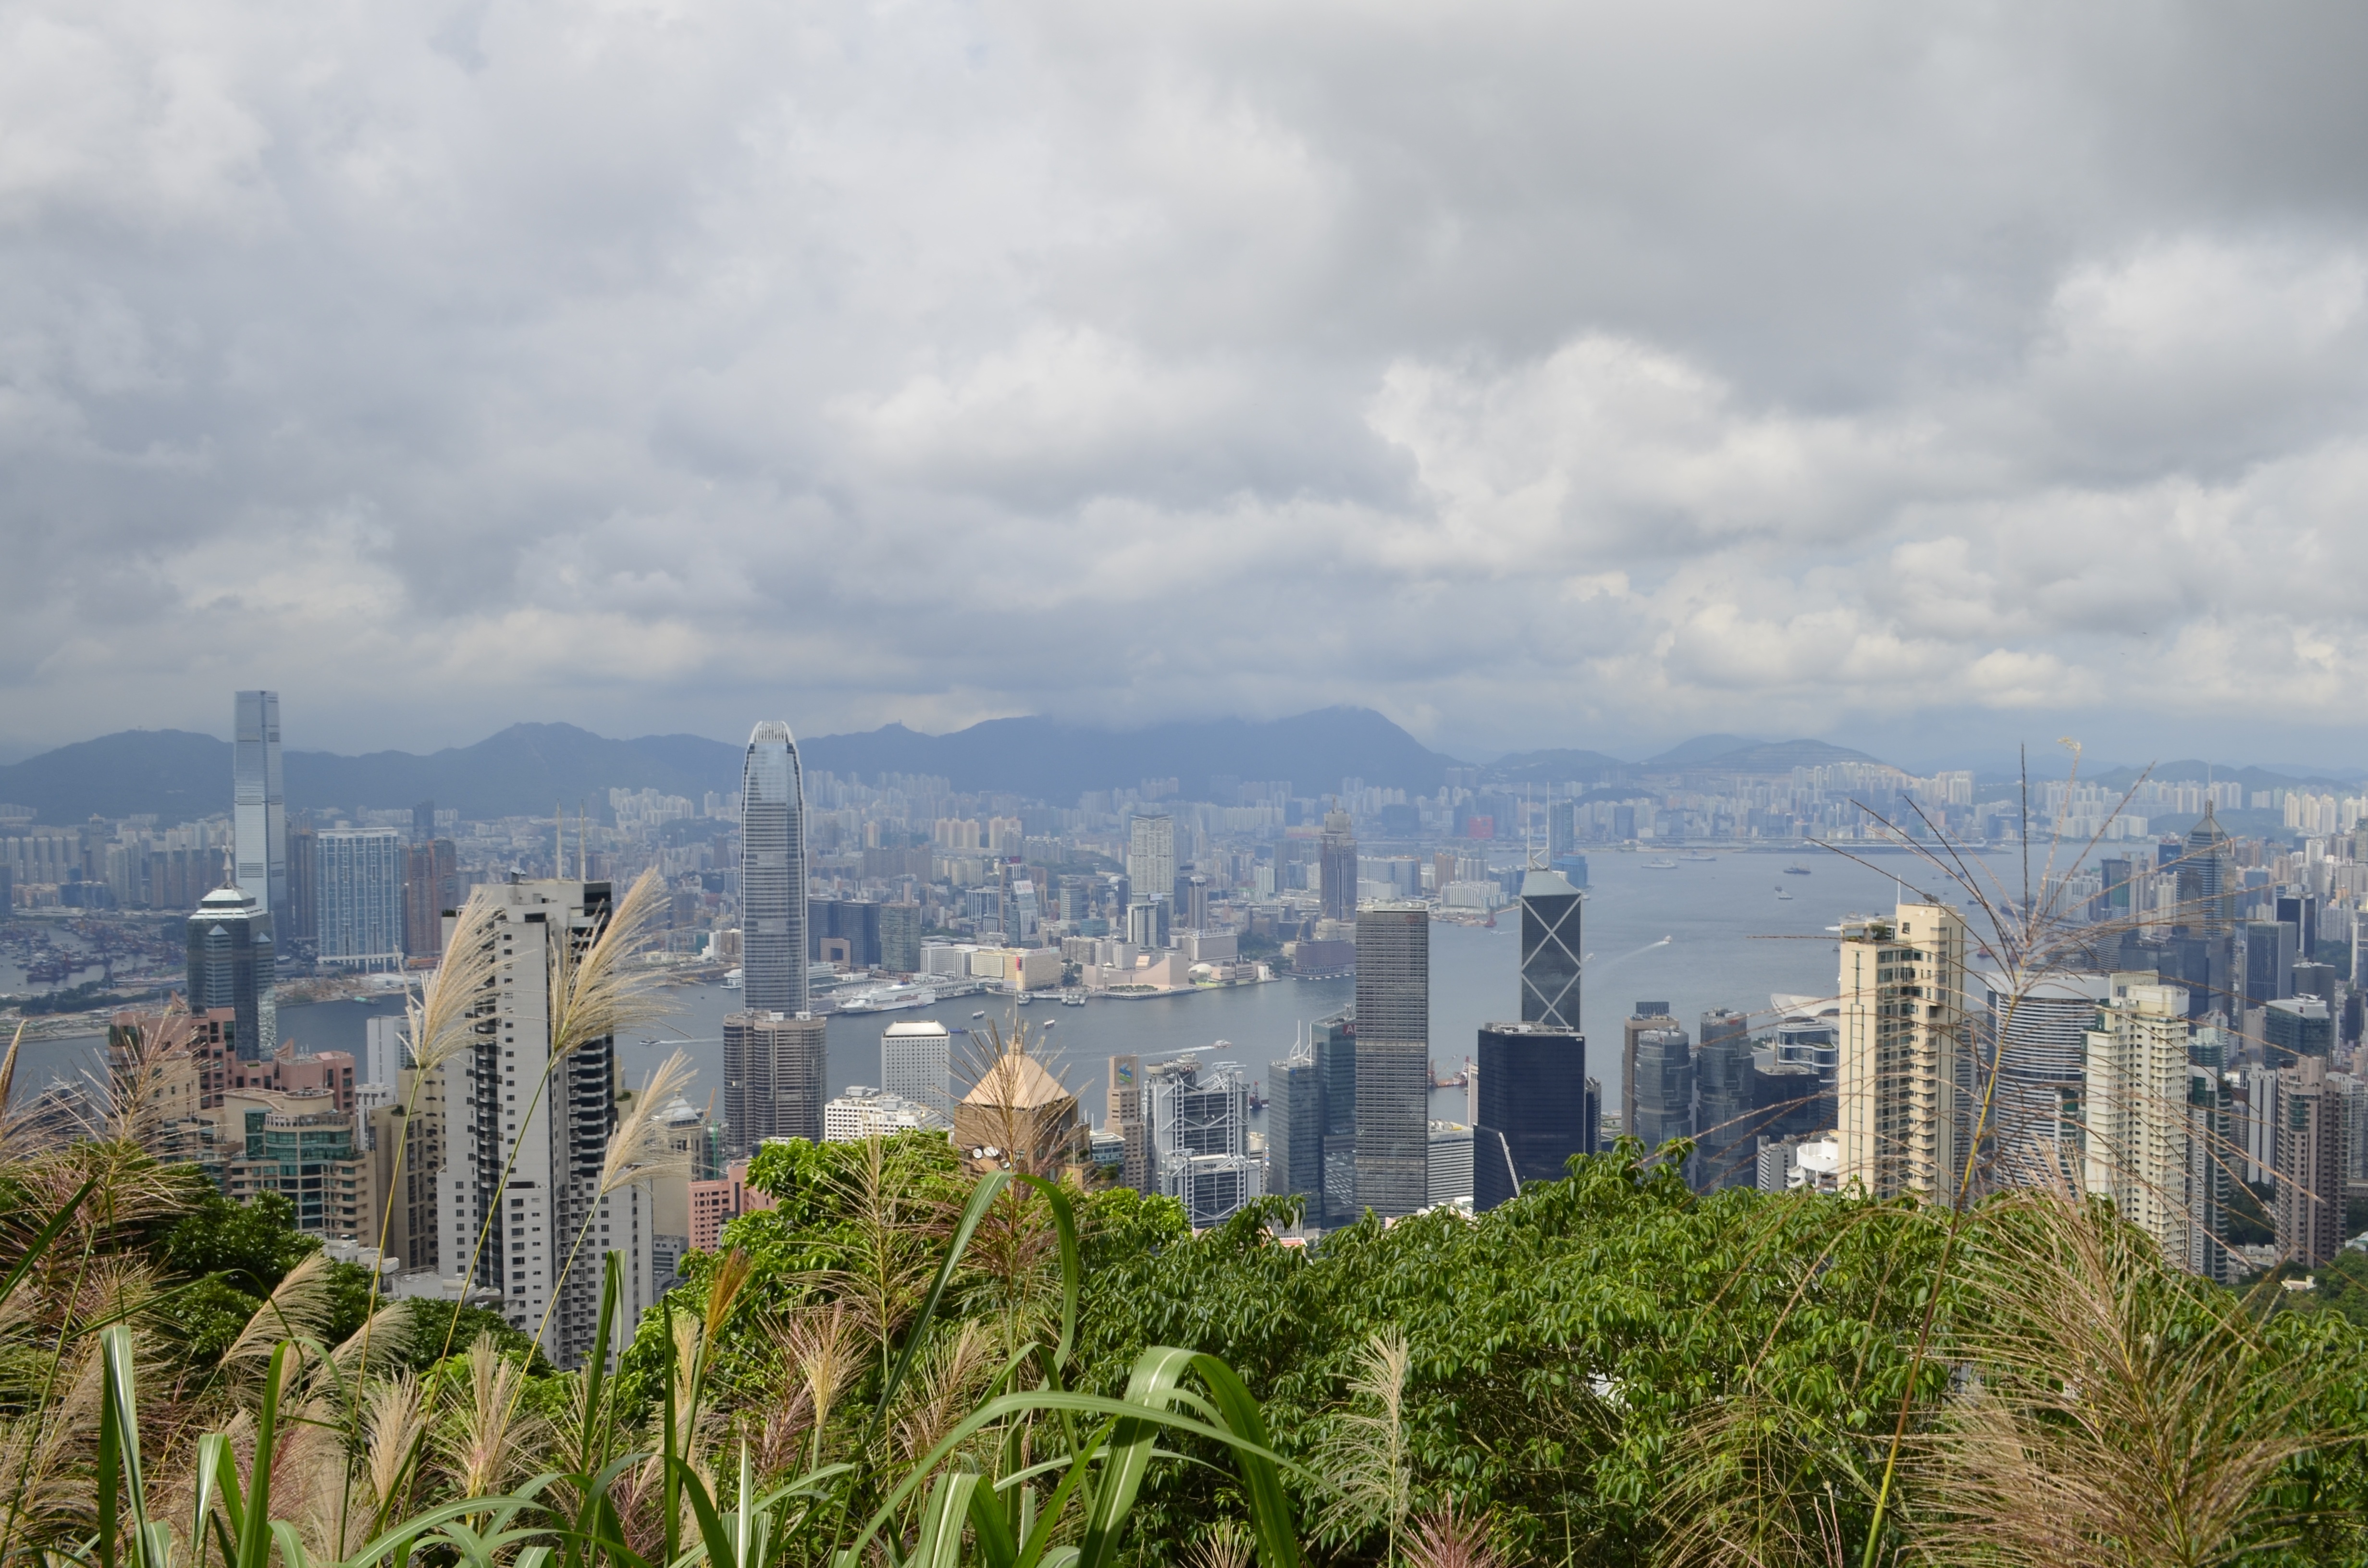
landscape, tree, horizon, light, cloud, architecture, sky, skyline, hill, view, building, city, peak, skyscraper, cityscape, downtown, vacation, chinese, tower, landmark, harbor, harbour, business, tourism, tower block, hong kong, victoria, kong, metropolis, finance, aerial photography, hong kong skyline, urban area, residential area, geographical feature, atmospheric phenomenon, human settlement, atmosphere of earth, metropolitan area